Mvet

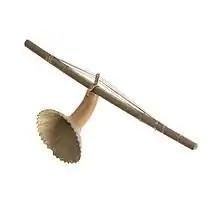
A short "mvet" with four strings and a single central resonator

The mvet or mvett is a stringed musical instrument, a type of stick zither, Hornbostel-Sachs (311) of the Fang people of Gabon, Cameroon, Democratic Republic of the Congo, São Tomé and Equatorial Guinea.